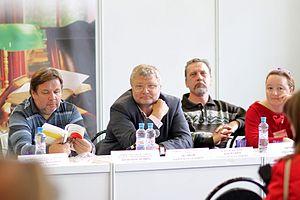
La Literatournaïa gazeta, littéralement le Journal littéraire ou la Gazette littéraire, est une revue littéraire hebdomadaire russe. C'est est le plus ancien titre de presse écrite de Russie. Elle est familièrement surnommée la Literatourka.